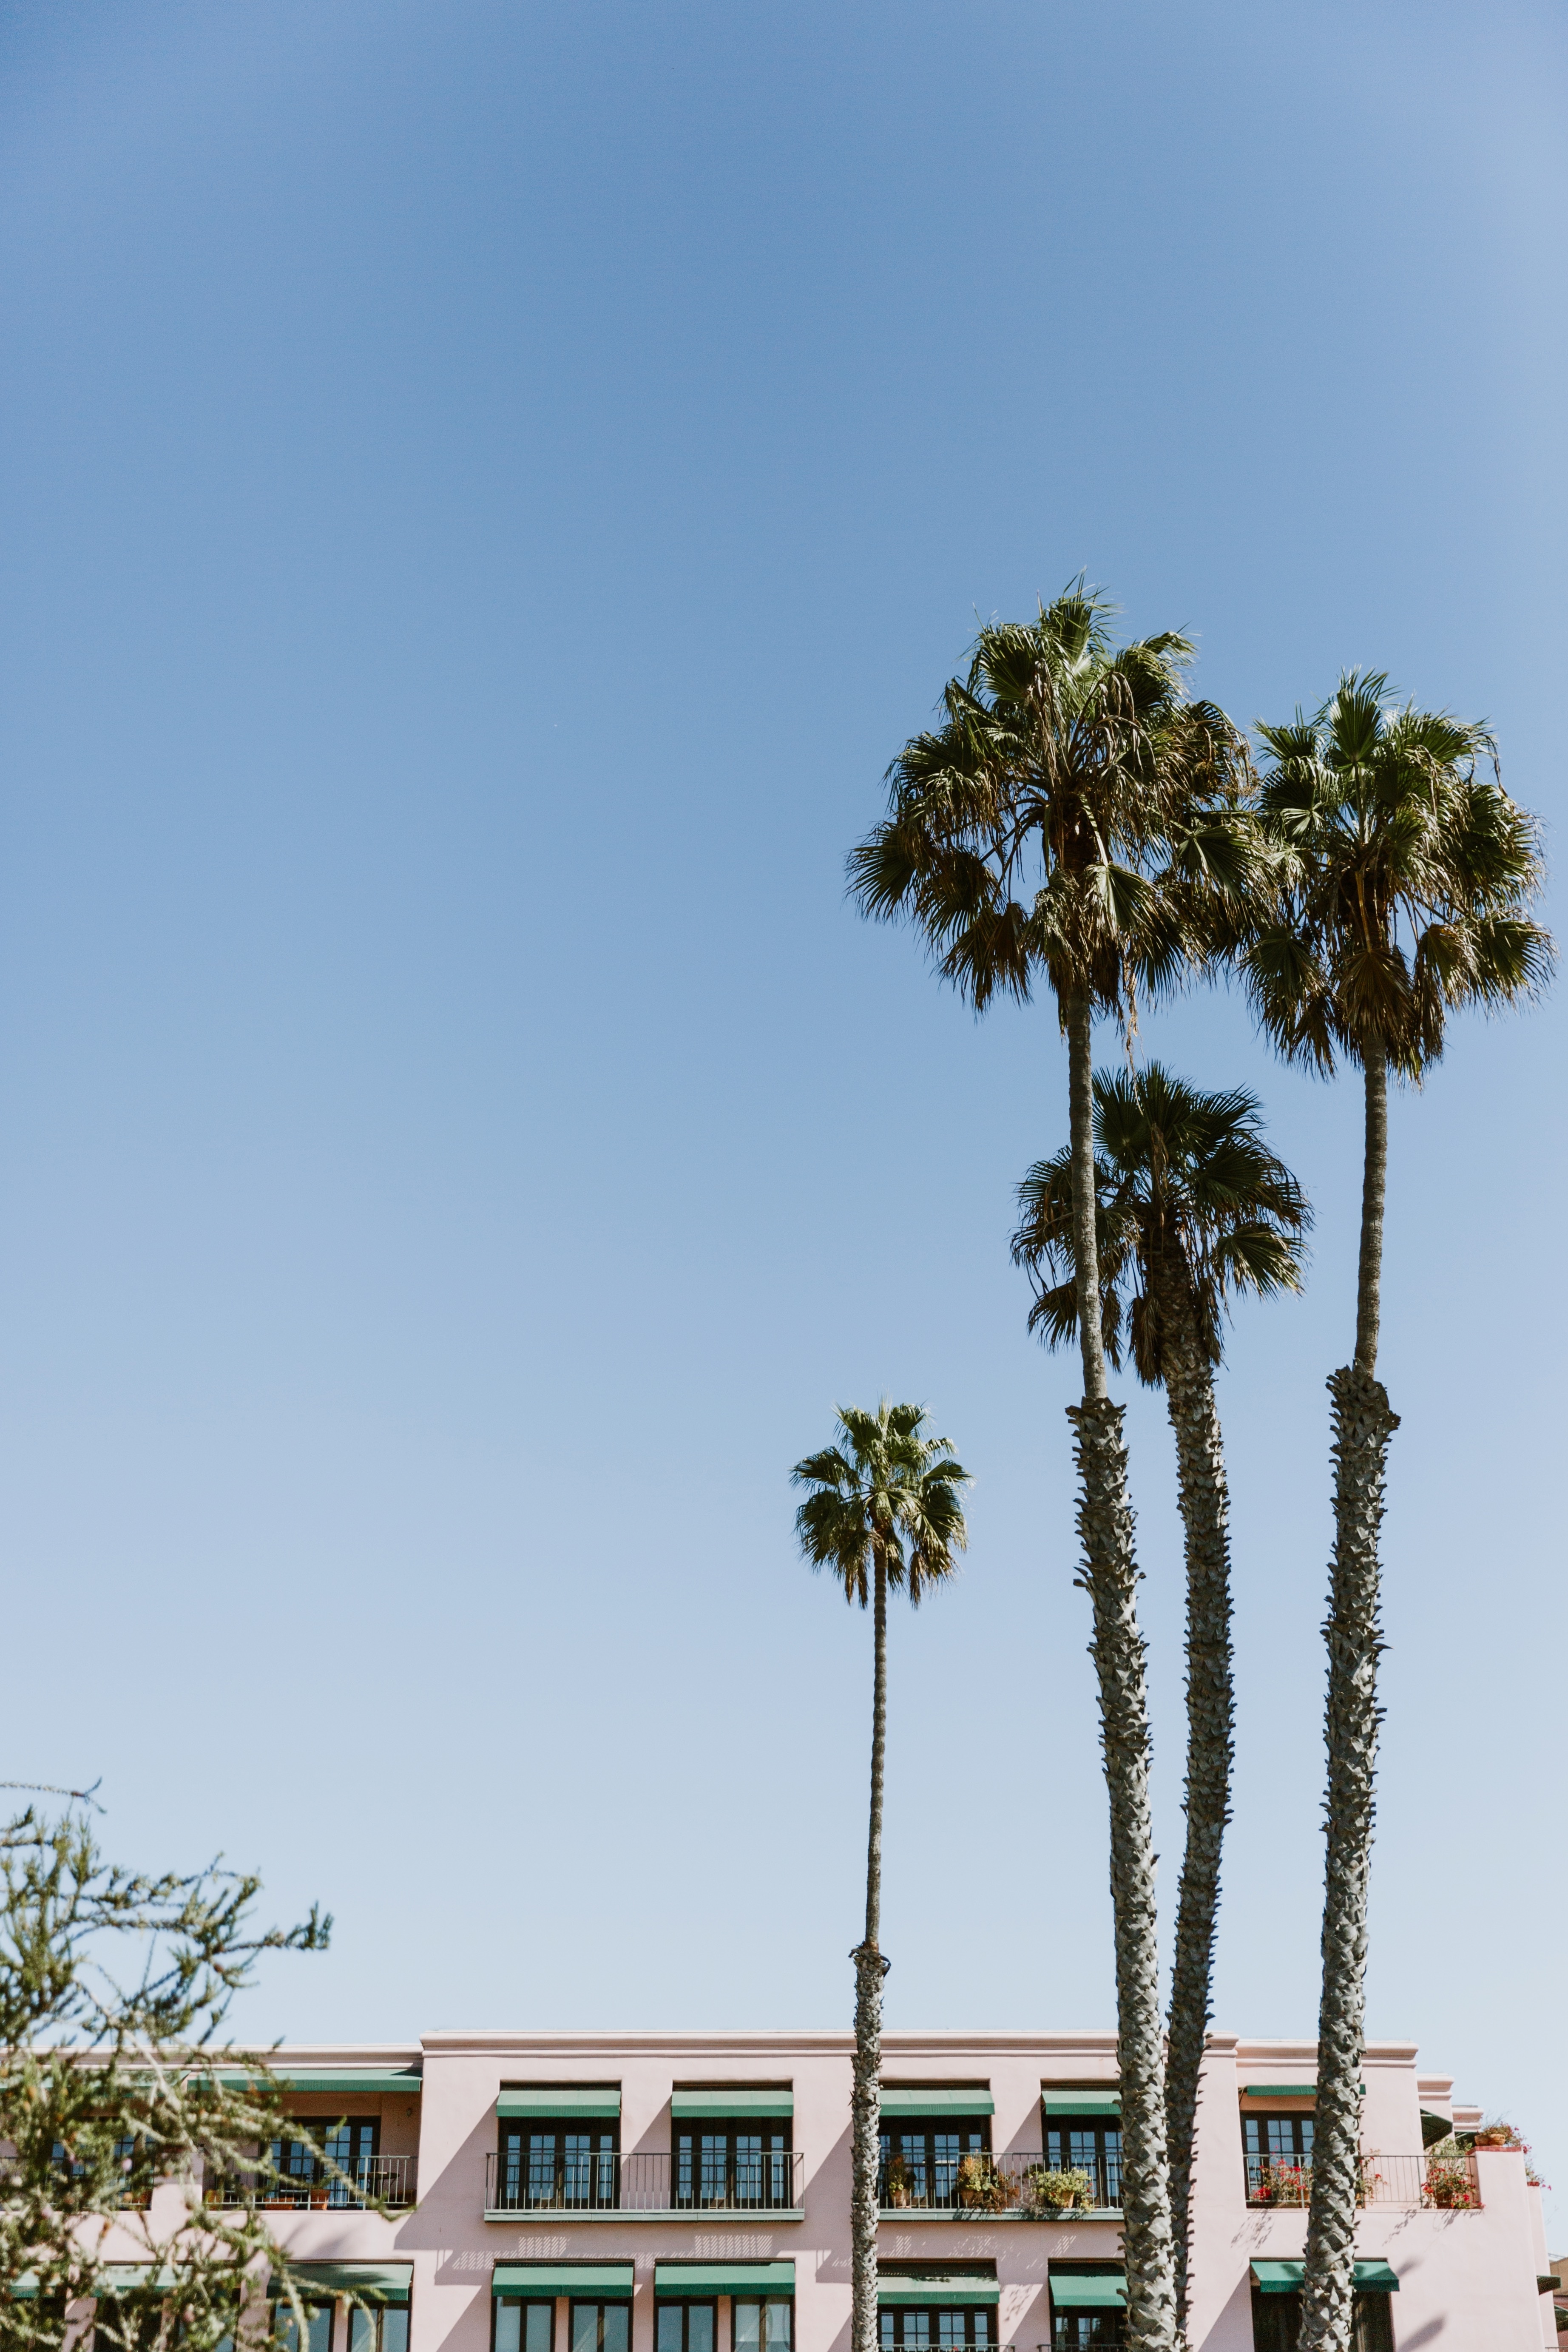
tree, plant, sky, flower, wind, vacation, flowering plant, woody plant, land plant, arecales, palm family